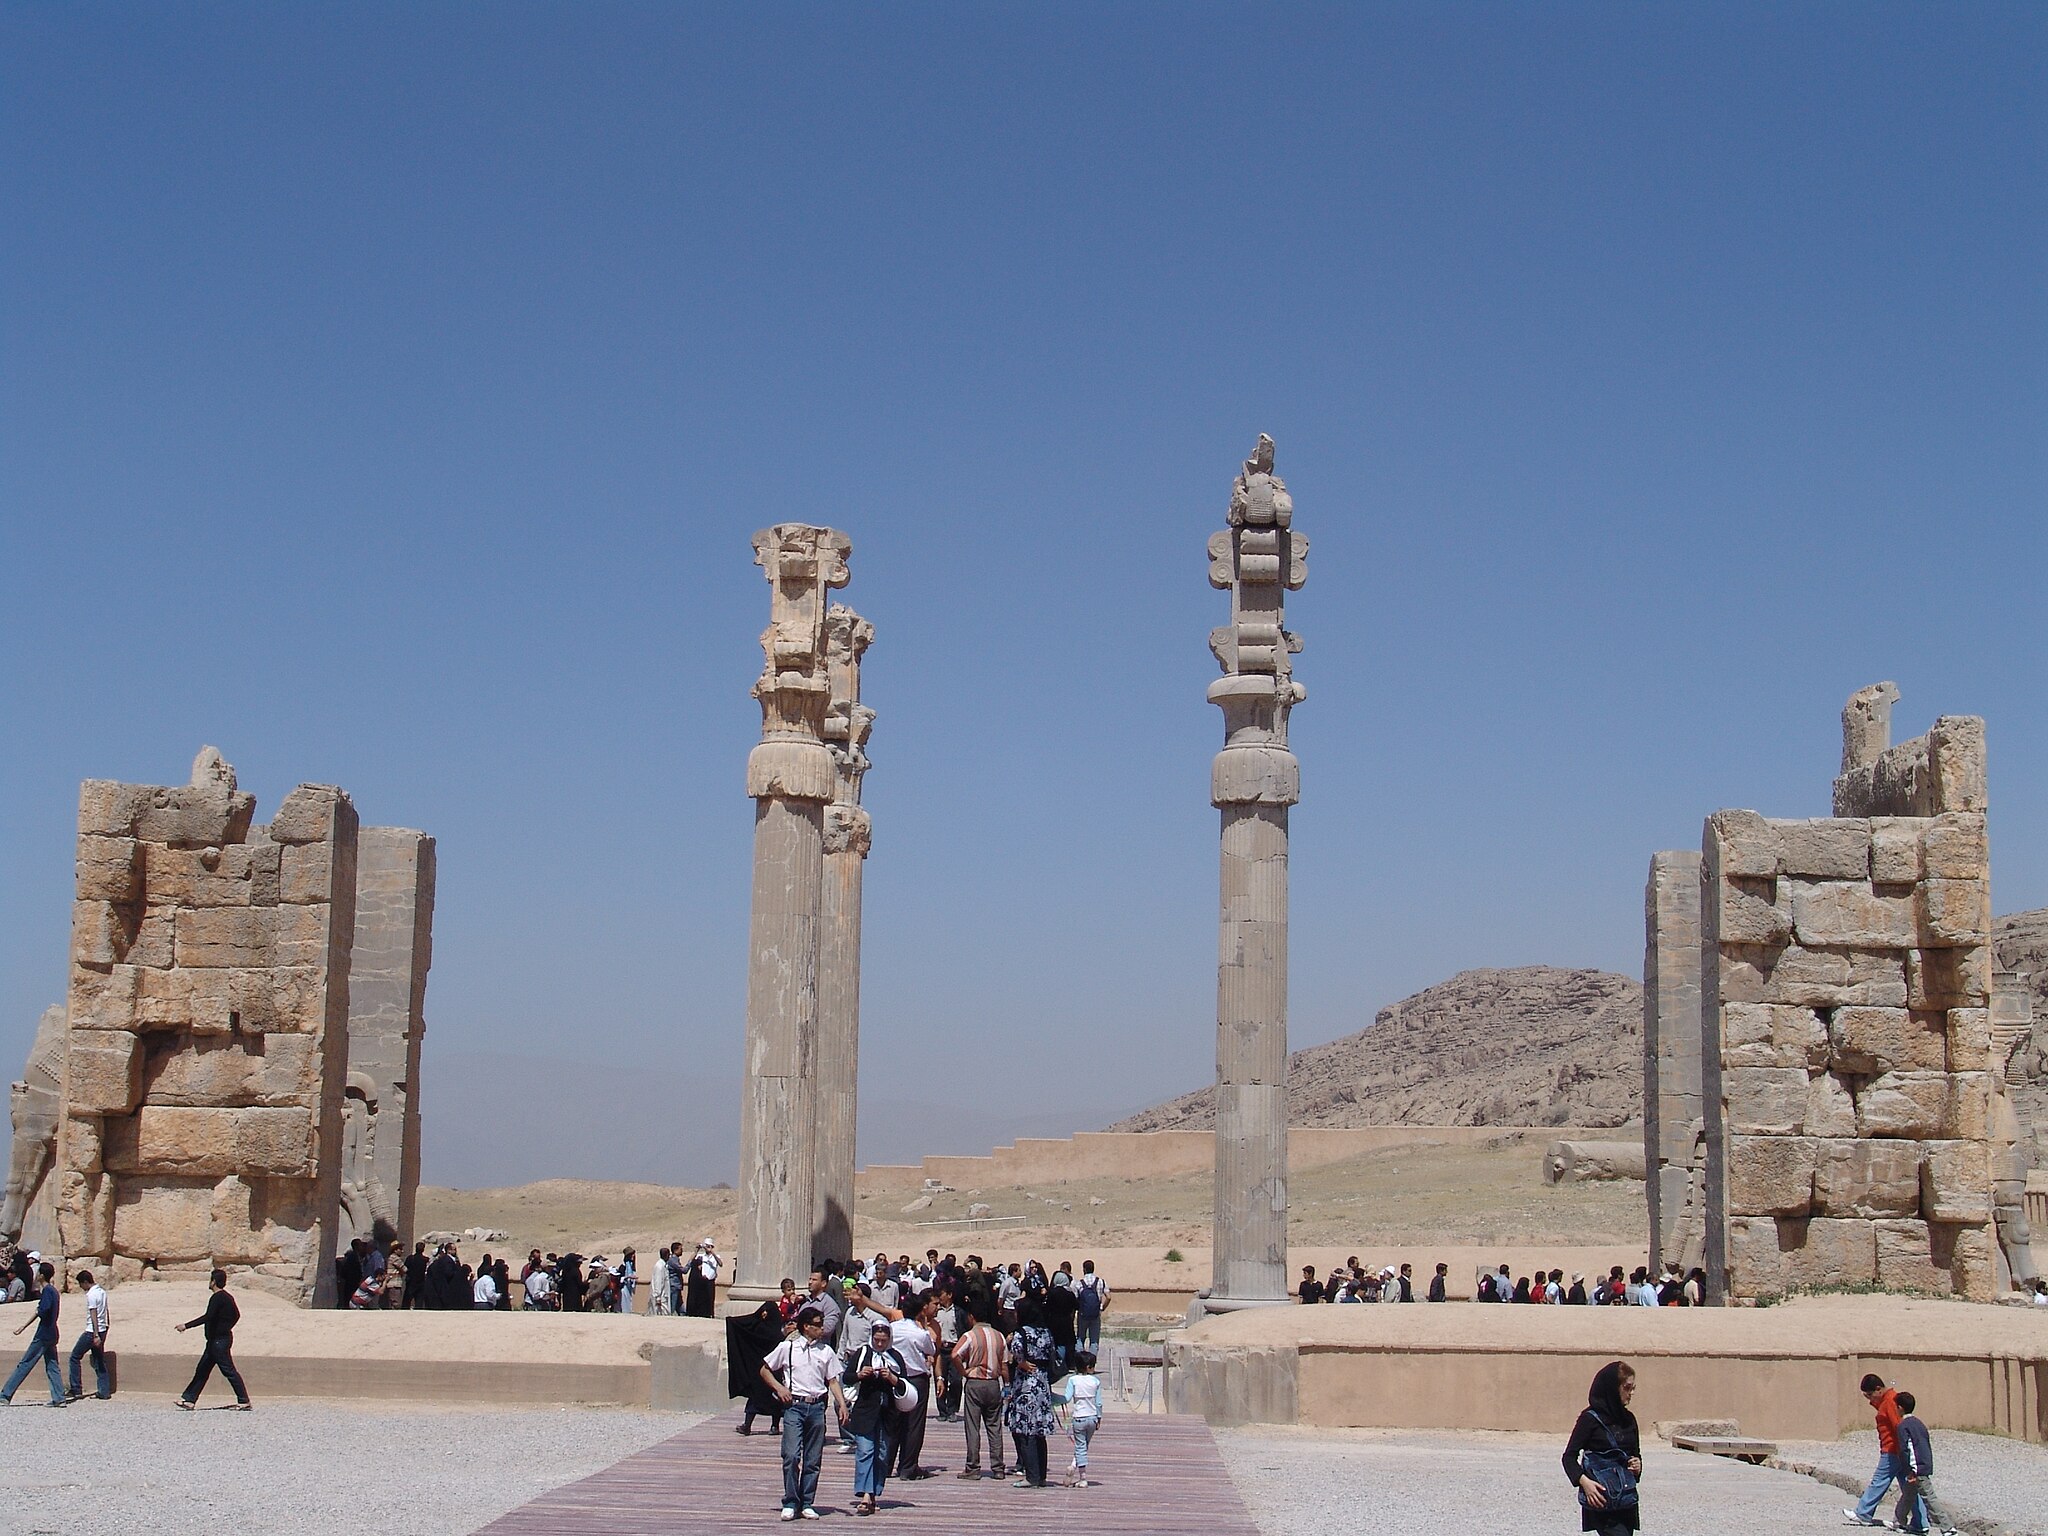
Title: Persepolis-Darafsh 1 (78)
Description: Persepolis
Date: 2008-03-21 11:33:18
Categories: GFDL, Taken with Sony DSC-F828, Gate of All Nations, License migration redundant, Self-published work, Files with coordinates missing SDC location of creation, 2008 in Persepolis, Photos by Darafsh Kaviyani